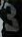
Number: 3